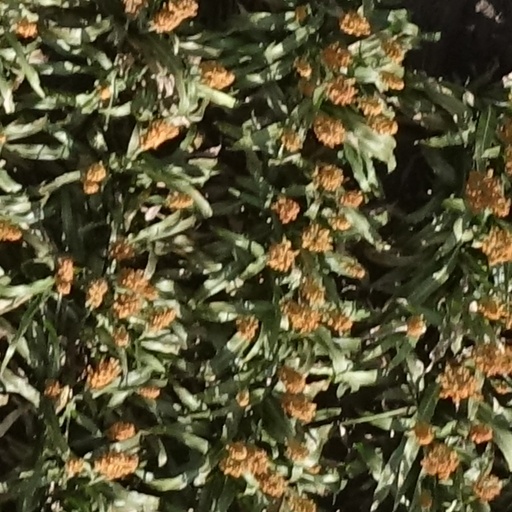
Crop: sorghum